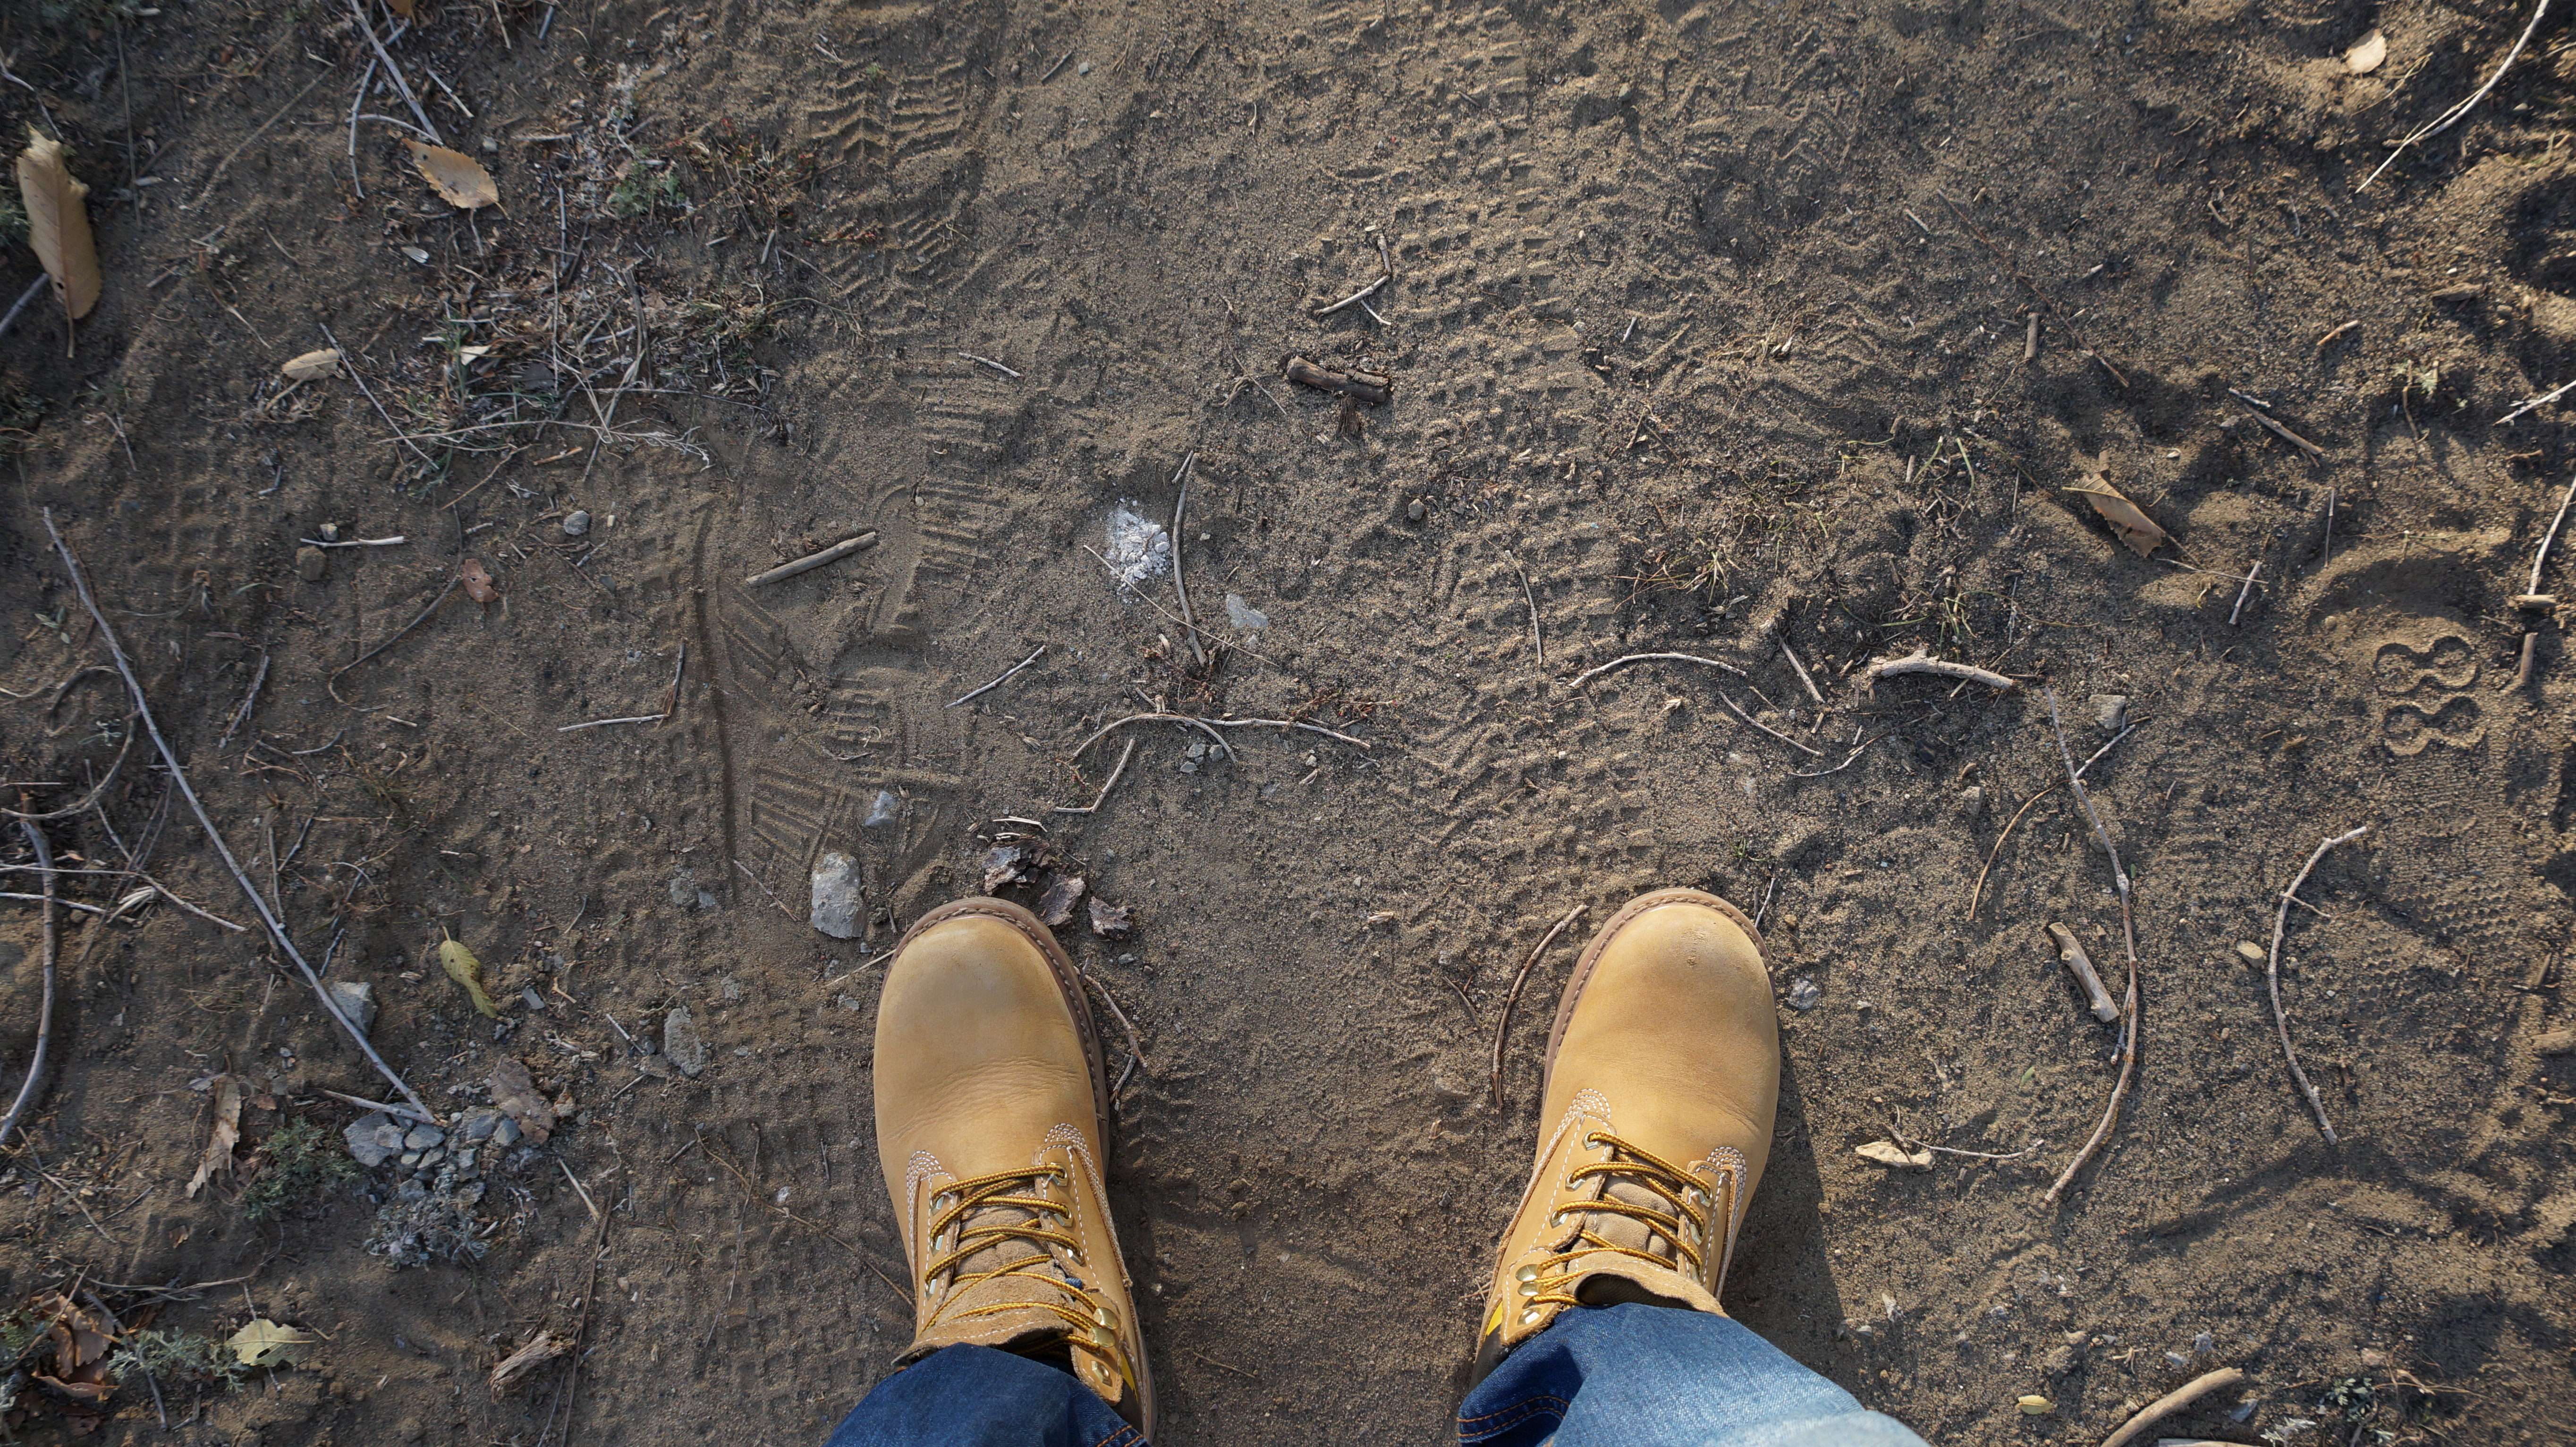
water, nature, sand, rock, hiking, ground, hiker, standing, soil, outdoors, shoes, geology, footwear, wanderlust